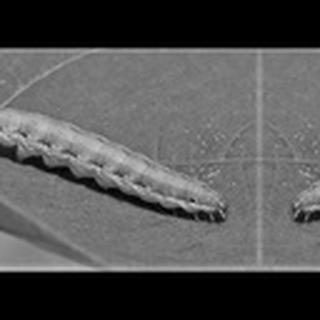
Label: cotton_army_worm